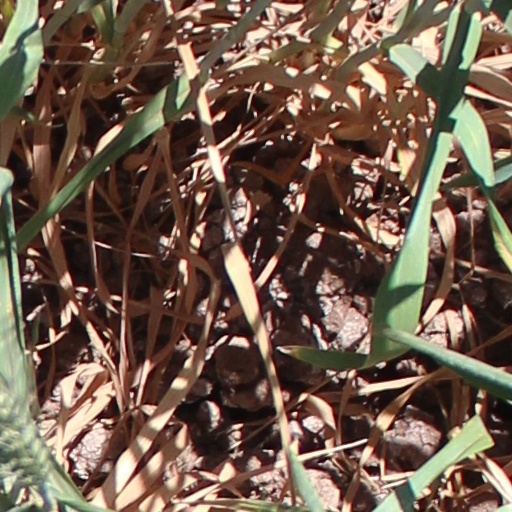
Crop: wheat